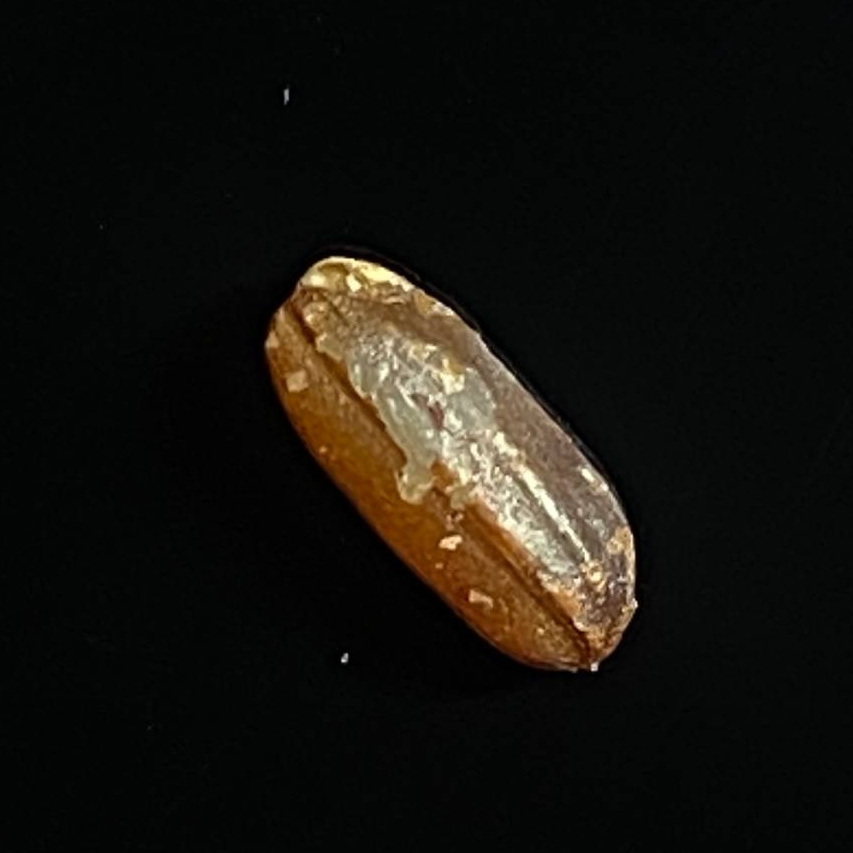
Rice variety: Lal_Biroi